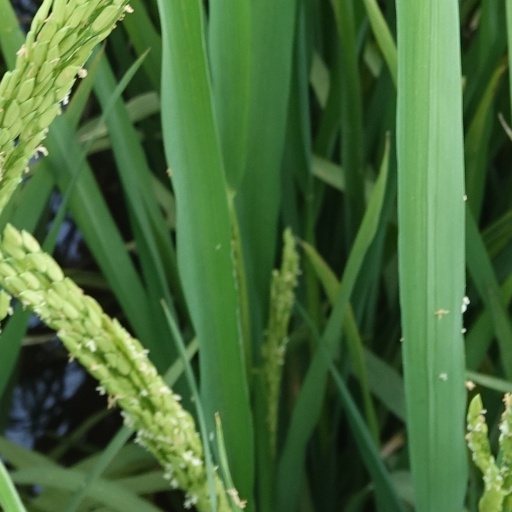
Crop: rice